Charles Scott (governor)

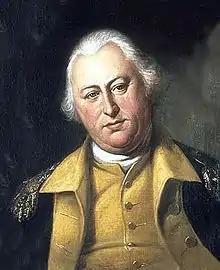
Benjamin Lincoln, commander of the forces at Charleston, South Carolina

In March 1777, Scott returned to his Virginia farm, taking his first furlough in more than a year. In recognition of his service with Washington, Congress commissioned him a brigadier general on April 2, 1777. At Washington's request, he returned to Trenton on May 10, 1777. His 4th Virginia Brigade and another brigade under William Woodford constituted the Virginia division, commanded by Adam Stephen, who had been promoted to major general. With Stephen and Brigadier General William Maxwell ill, Scott assumed temporary command of the division between May 19 and 24. Washington spent much of mid-1777 trying to anticipate and counter the moves of British General William Howe, and the lull in the fighting allowed Scott time to file a protest with Congress regarding how his seniority and rank had been calculated. After eight months of deliberation, Congress concurred with Scott's protest, placing him ahead of fellow brigadier general George Weedon in seniority.